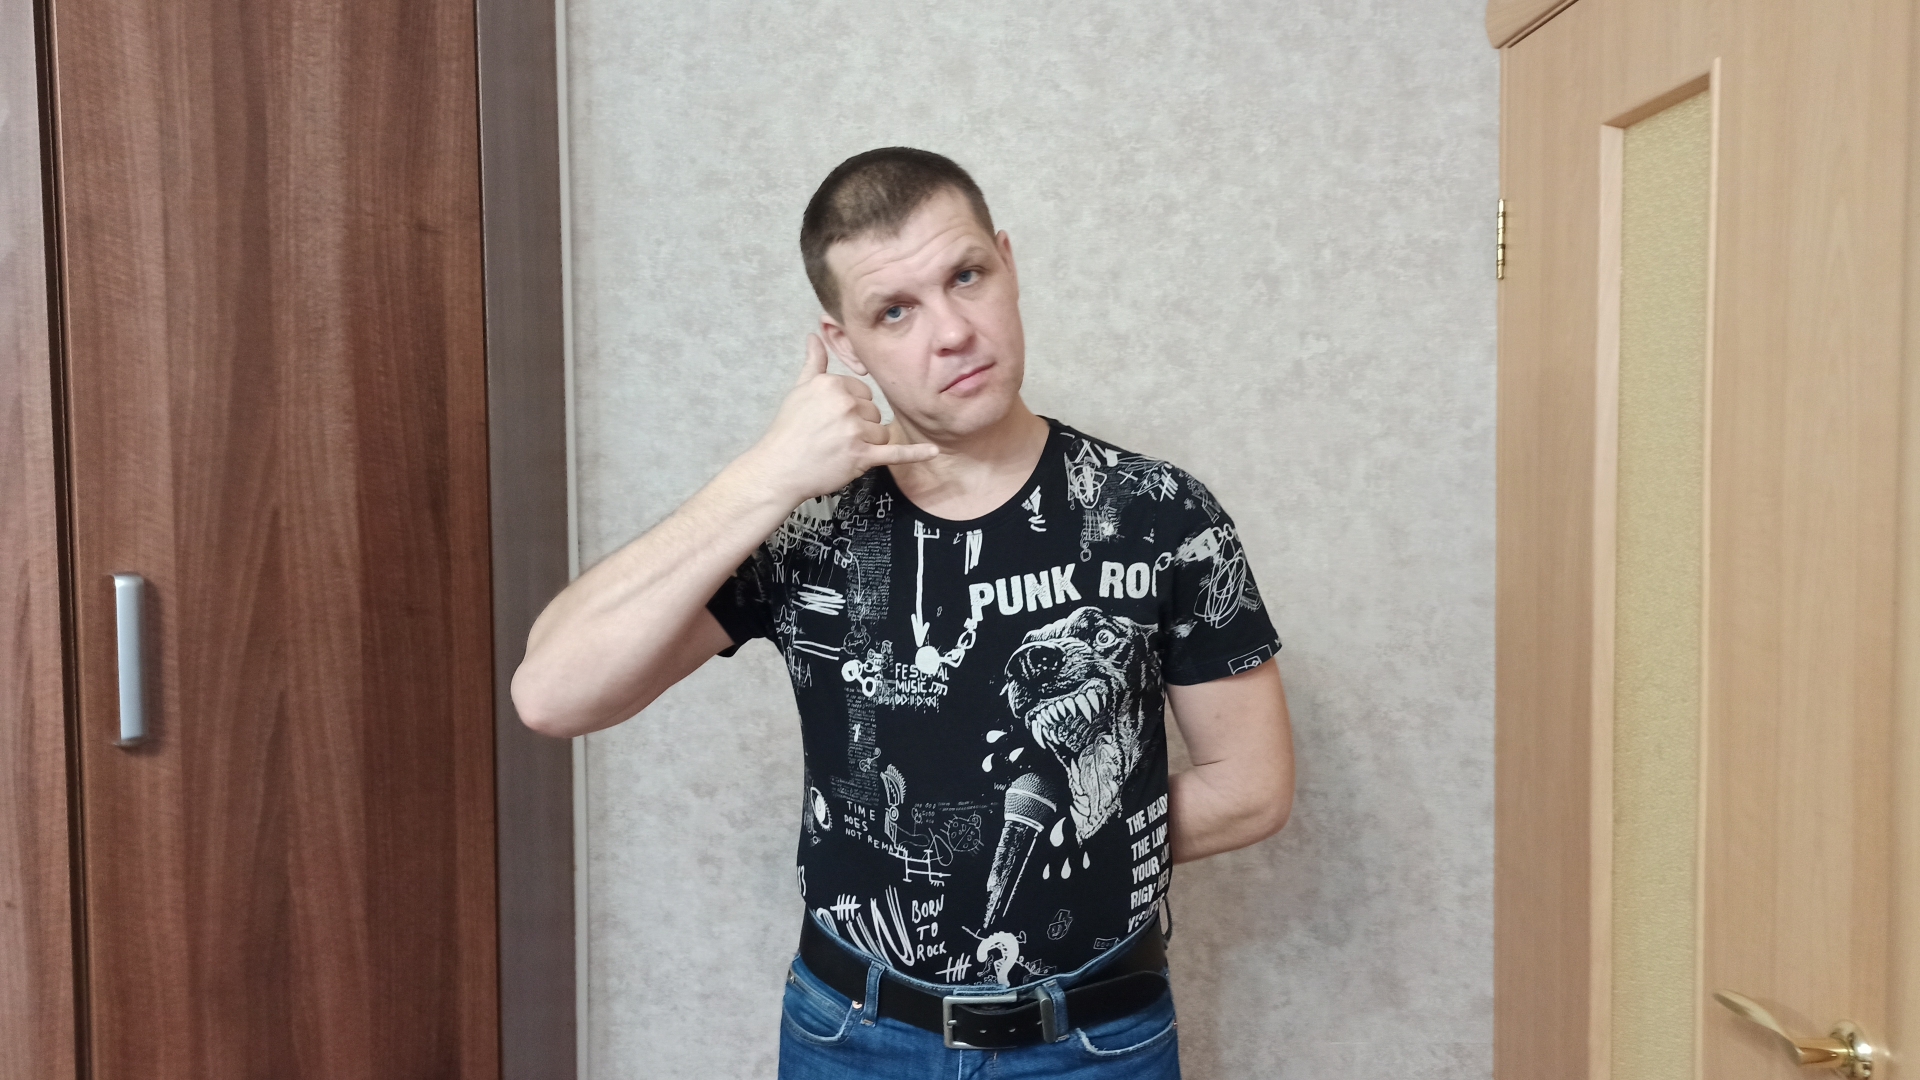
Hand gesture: call